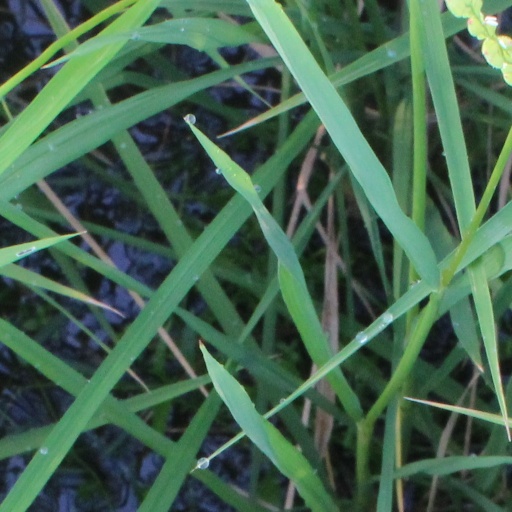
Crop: rice